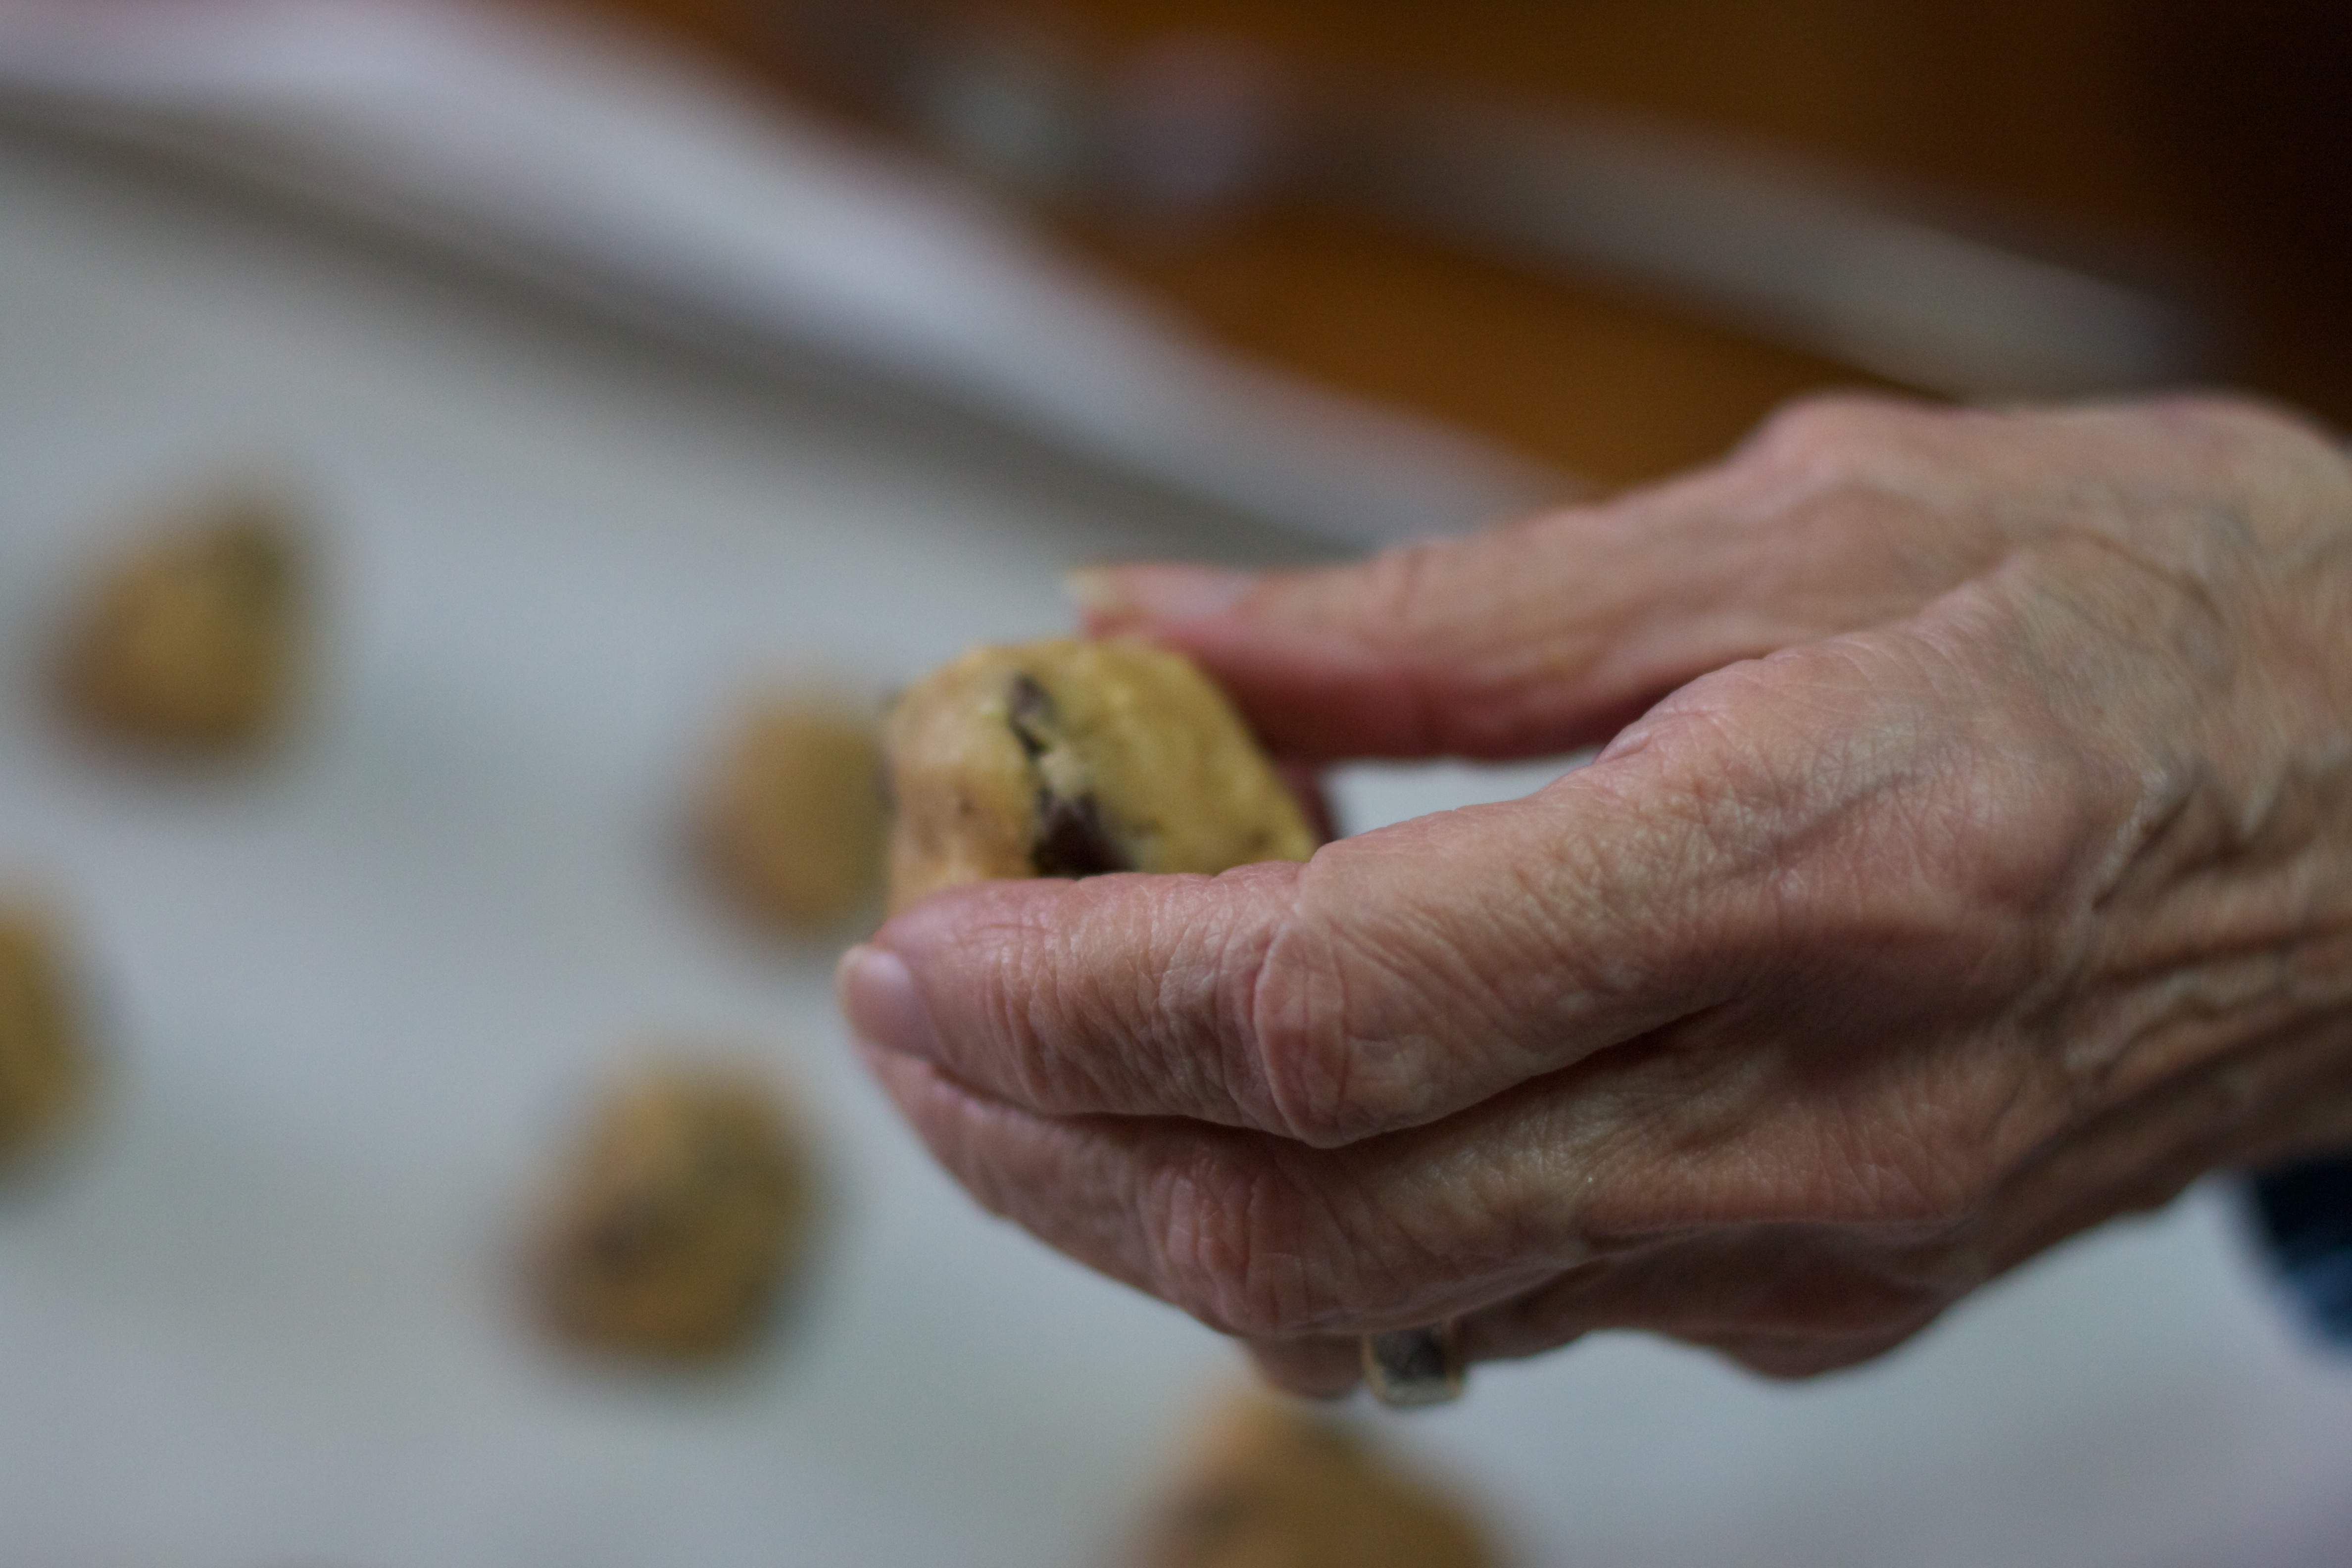
hand, flower, dish, meal, food, produce, baking, dessert, close up, sweetness, macro photography, flavor, flowering plant, sense, human action